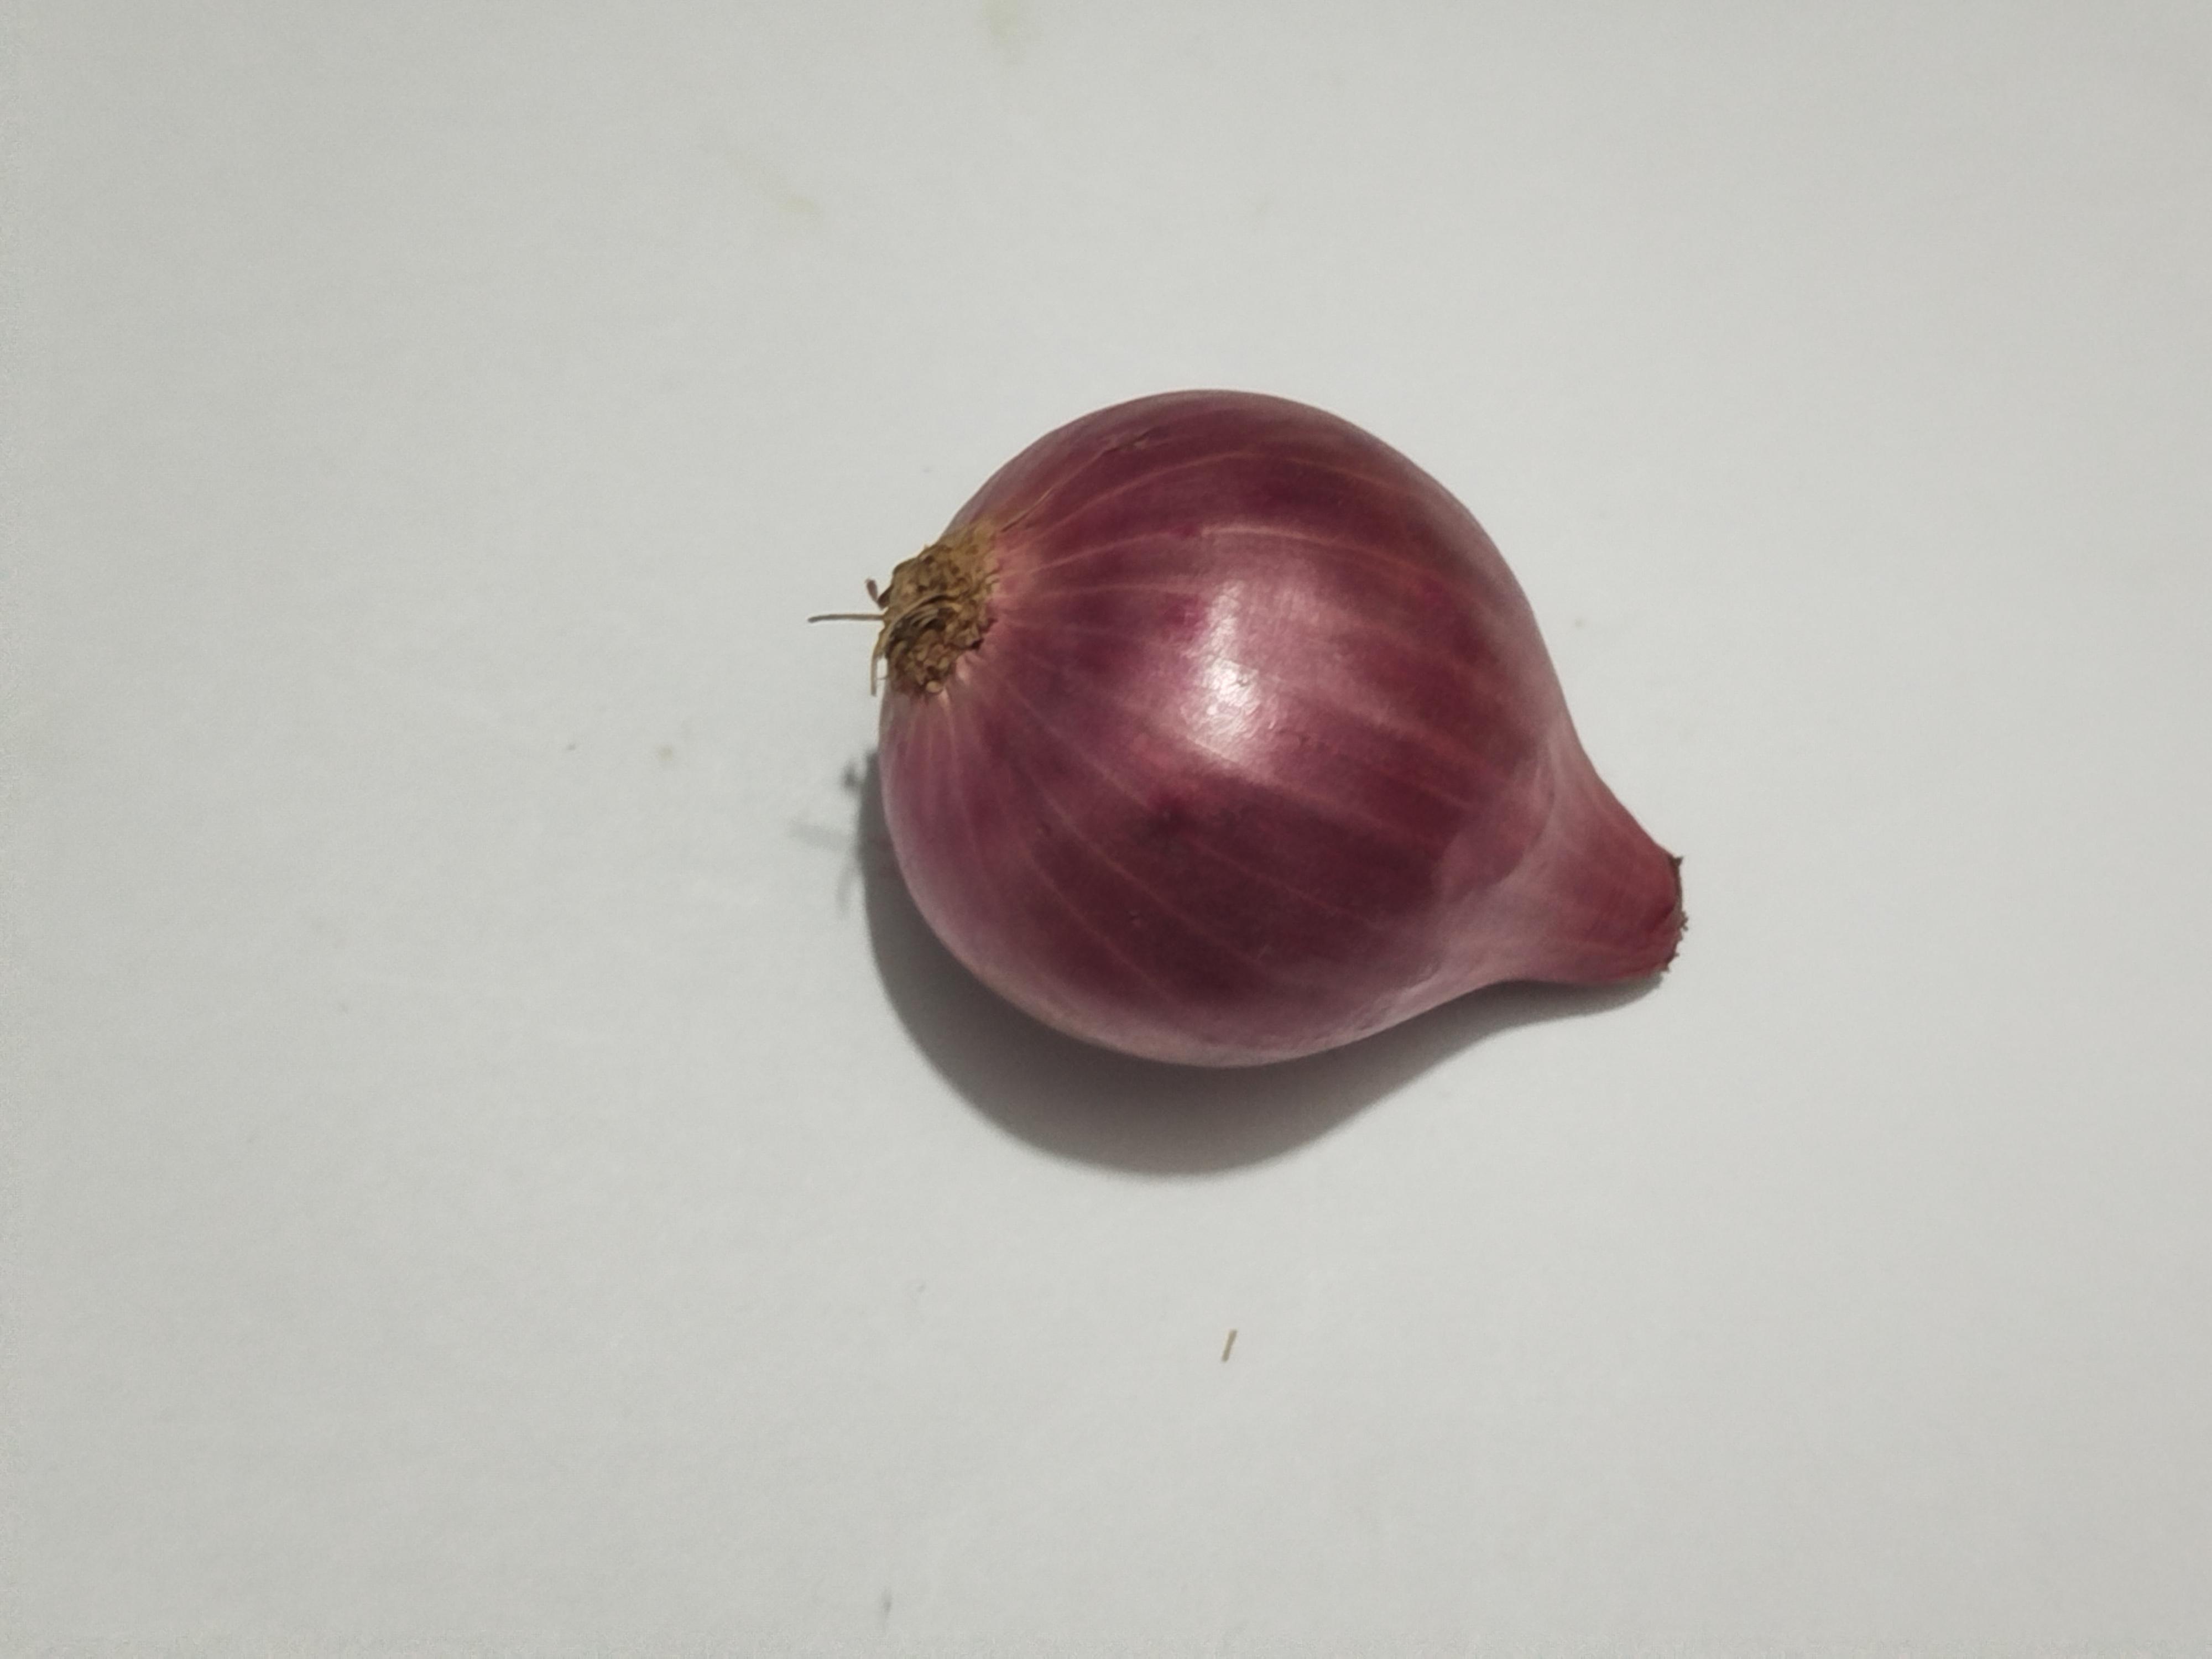
Label: Onion